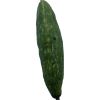
Label: Cucumber 3